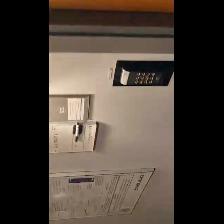
Label: NonHuman